Satyrium spini

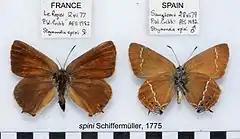
Mounted specimen. Female & male

"Satyrium spini" has frontwings reaching in males, in females. The basic color of the upperside of the wings is brownish, while the underside is yellowish-beige. In the females the upperside of the hindwings usually shows brownish-orange spots on the edge. The underside of the hindwings has a large blue spot and a few orange black bordered spots. The underside of forewings and hindwinhs is crossed by a bright white transverse line. Hind wings have short tails.